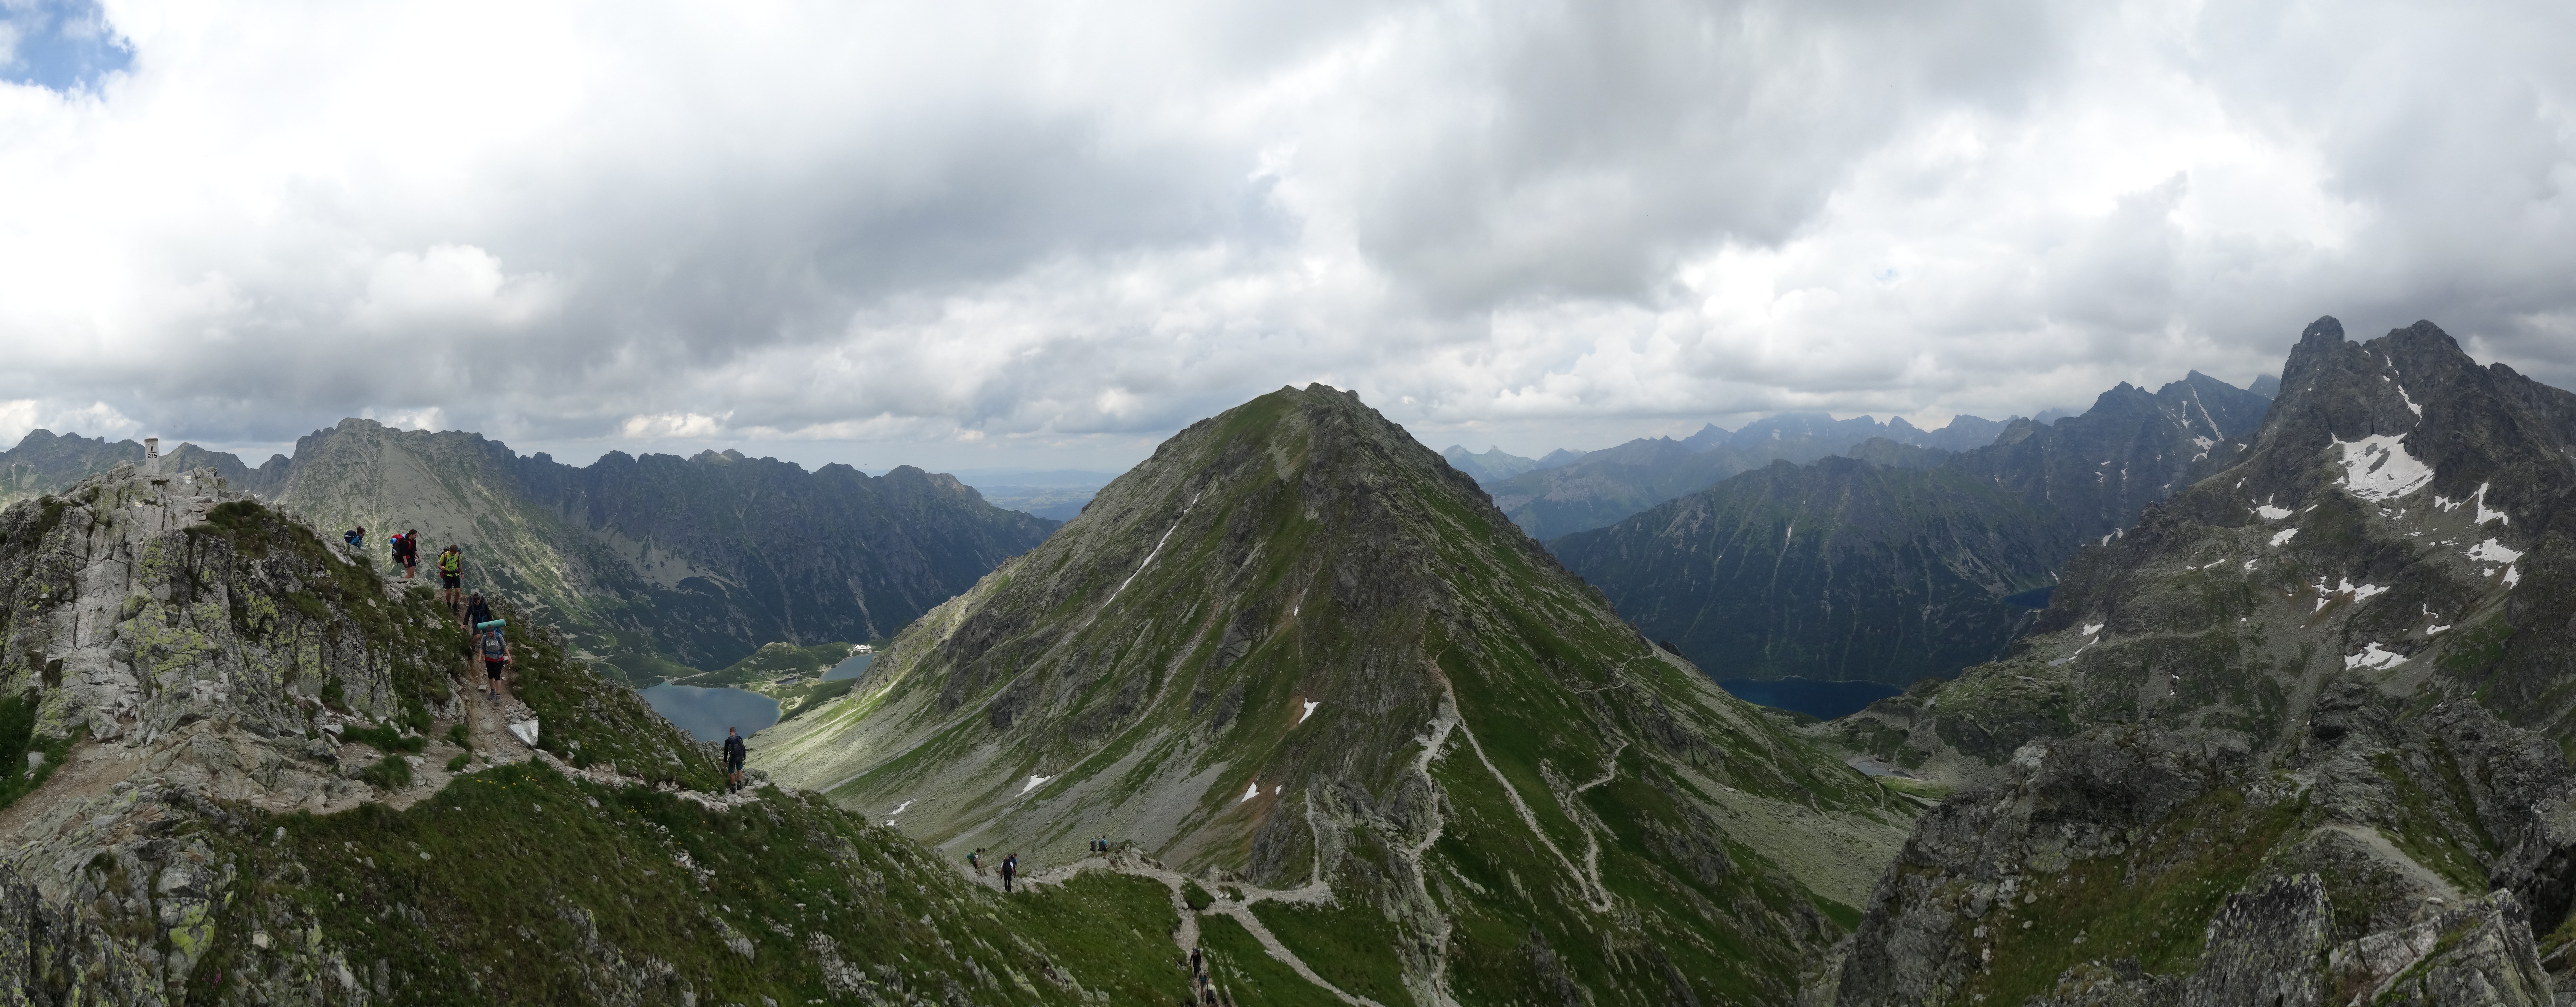
mountainous landforms, mountain, mountain range, nature, landform, geographical feature, wilderness, ridge, massif, alps, mountain pass, fell, adventure, plateau, walking, valley, summit, cirque, meadow, trail